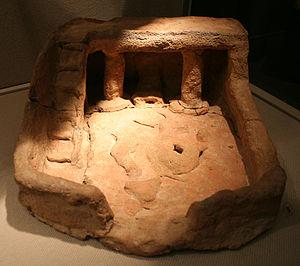
L’étymologie du terme « pharaon » puise ses origines dans la langue égyptienne où l’expression per-âa signifie littéralement « la Grande Maison », c'est-à-dire le palais royal en tant qu'institution politique suprême de l'Égypte antique.